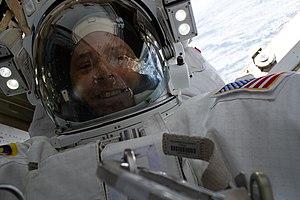
Tyler Nicklaus Hague dit Nick Hague, né le 24 septembre 1975 à Belleville au Kansas, est un astronaute américain. Après une formation en ingénierie aéronautique et astronautique, il s'engage dans l'United States Air Force et devient pilote d'essai, puis est déployé 5 mois dans le cadre de l'Opération Liberté irakienne. Il est sélectionné en 2013 par la NASA en tant que membre du groupe d'astronautes 21.